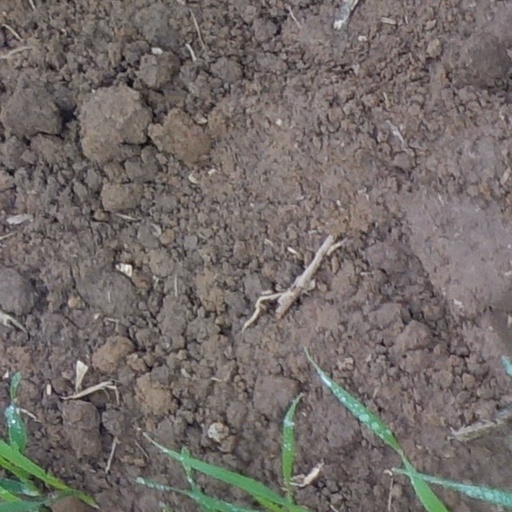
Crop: wheat